Maybach HL230

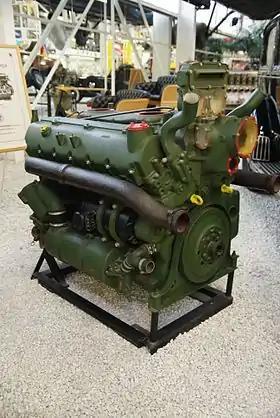
The Maybach HL230 P30 in Sinsheim Auto & Technik Museum

The Maybach HL230 was a water-cooled 60° 23-litre V12 petrol engine designed by Maybach. It was used during World War II in medium and heavy German tanks – the Panther, Jagdpanther, Tiger II, Jagdtiger (HL230 P30), and later versions of the Tiger I and Sturmtiger (HL230 P45).